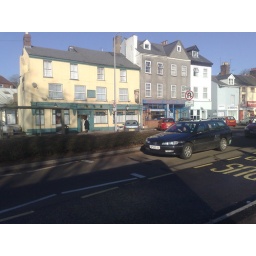
blackboy road exeter horse and dray pub in background